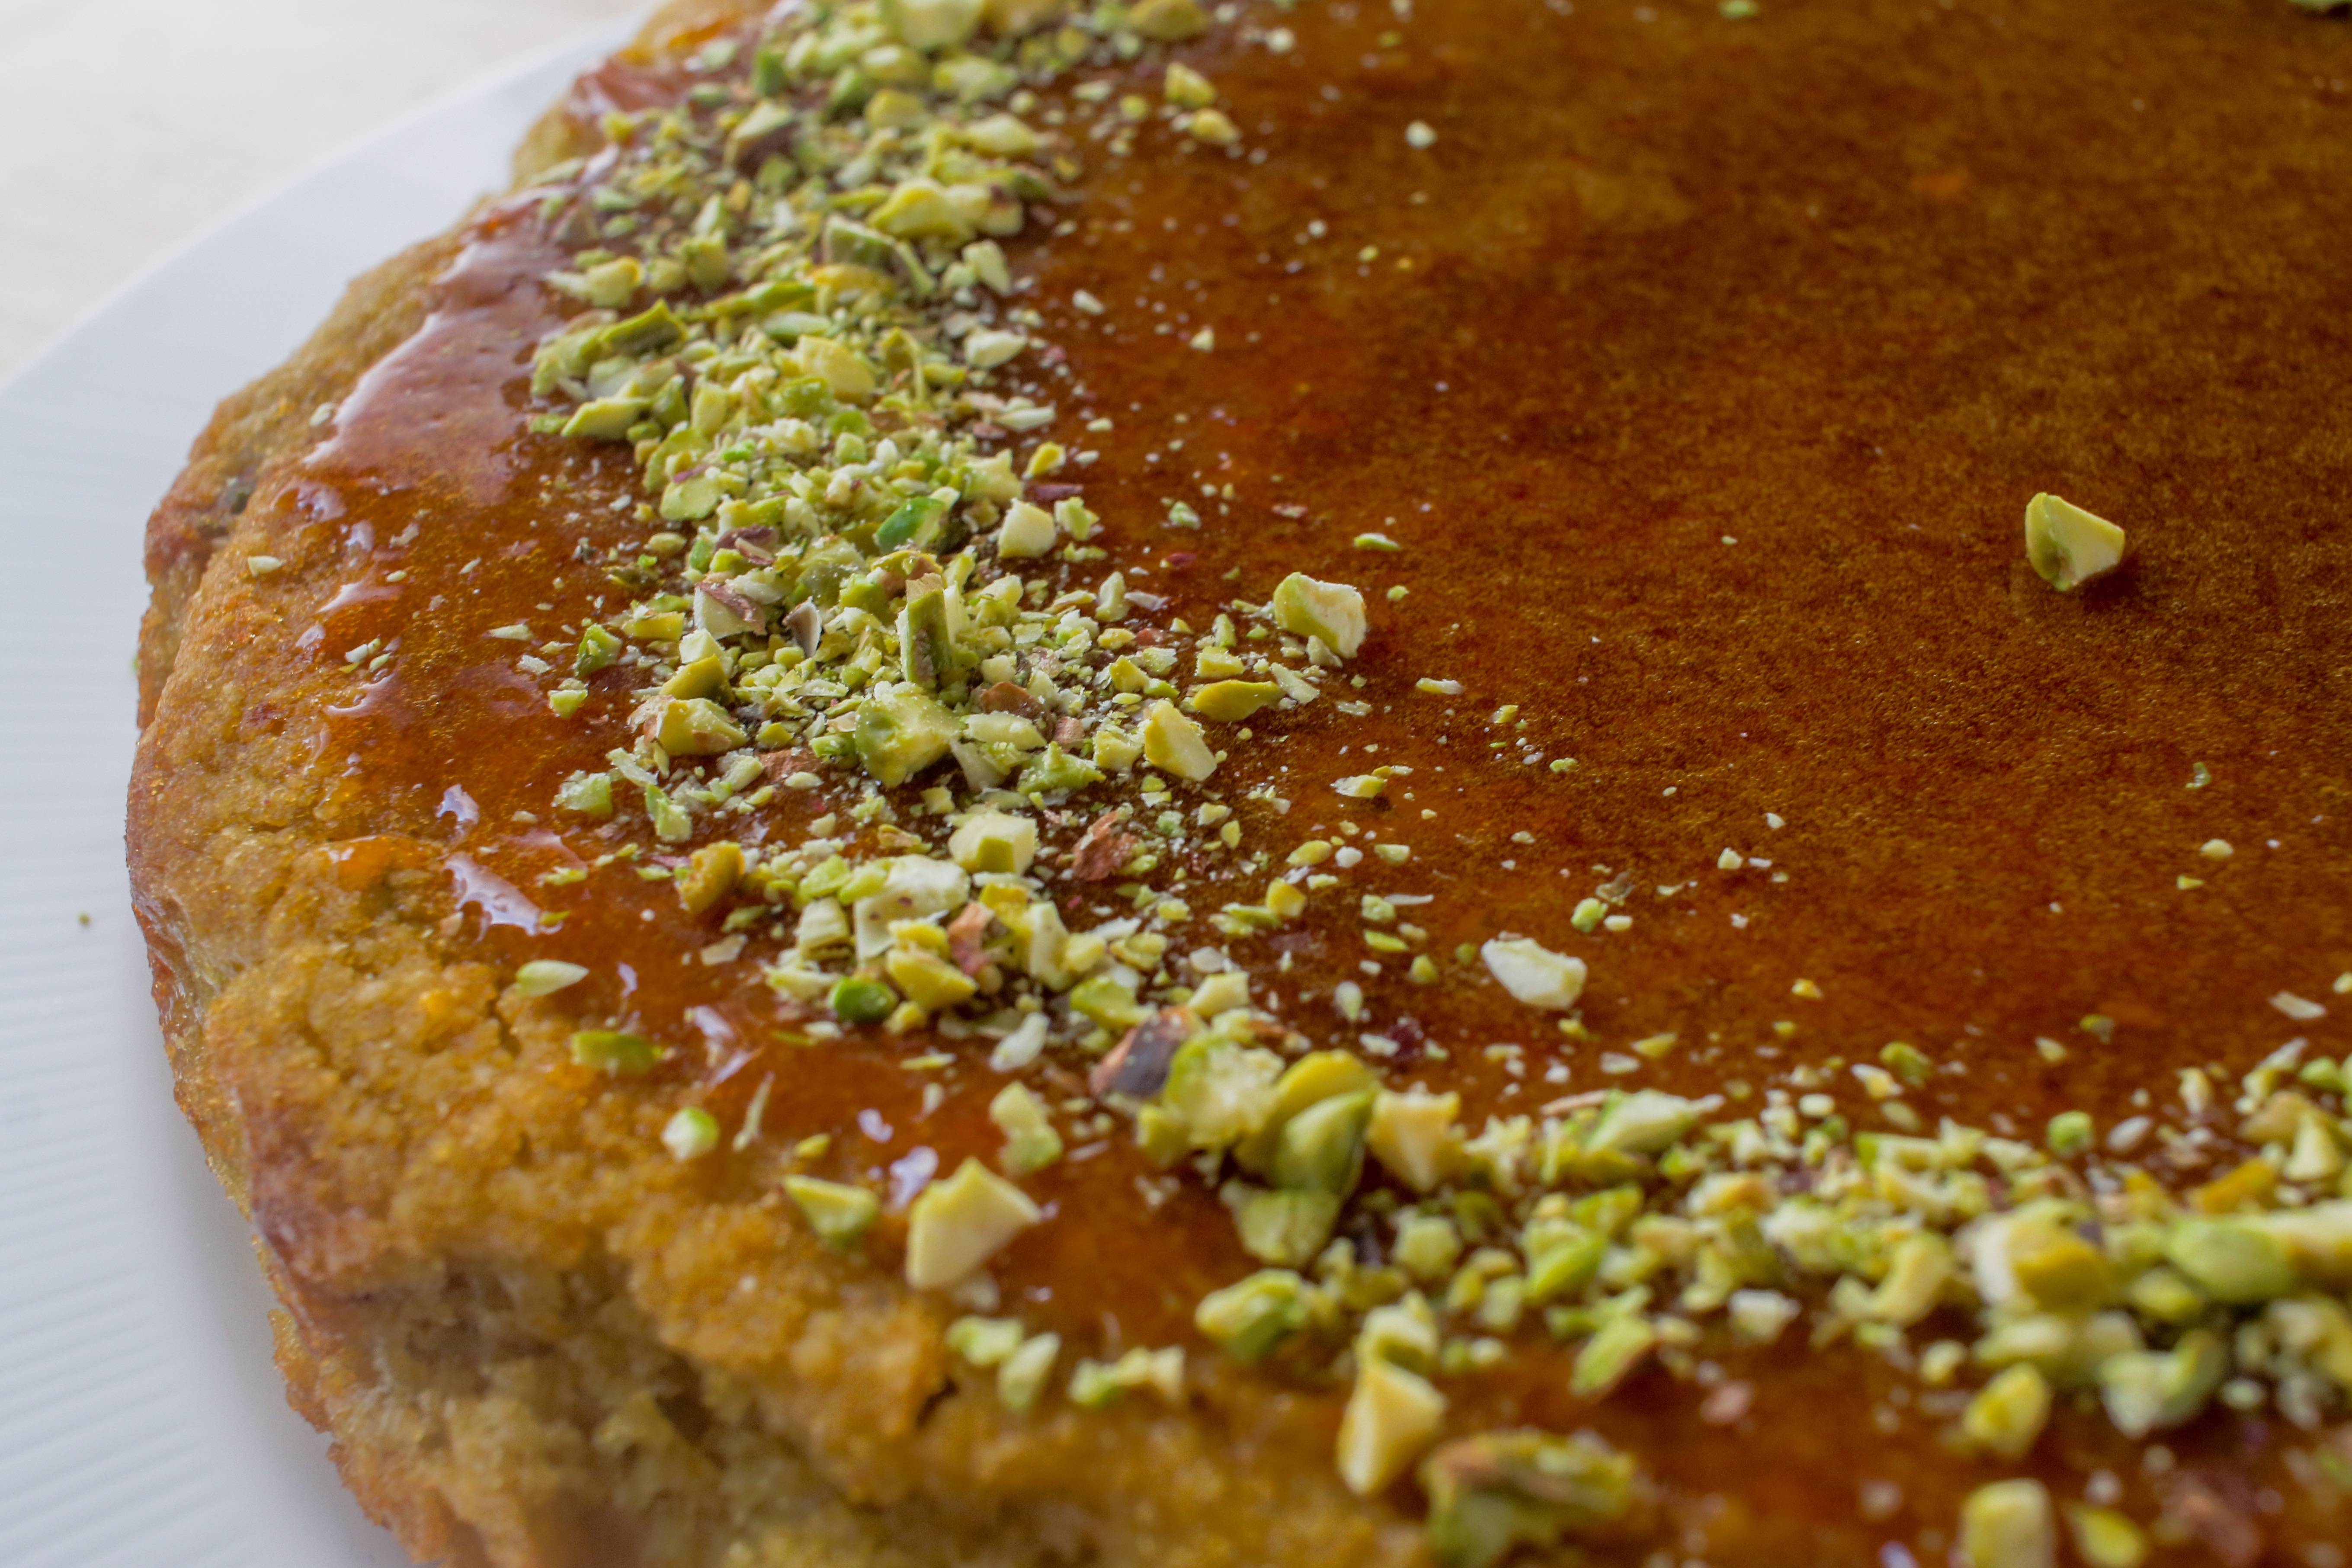
sweet, dish, food, produce, macro, dessert, cuisine, caramel, cake, pastry, almond, close up, sugar, tasty, snacks, candy, pistachio, vegetarian food, baked goods, glaze, torte